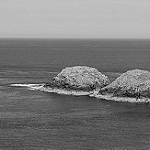
Label: B & W